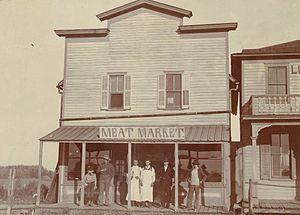
Gretna est une ville du comté de Sarpy, au Nebraska. La ville est située à 387 m d'altitude. Le rencensement de 2000 dénombrait 2355 habitants et en 2008 la population était estimée à 6572 habitants.